Arthur Schüller

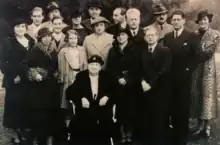
Arthur Schuller and family 1934

In the impoverished post-1918 new Republic of Austria research opportunities were restricted but Schüller retained his position as chief neurologist and continued to accept referrals pertaining to skull cases. His grasp of English and skill in teaching attracted students from other countries to attend his postgraduate courses.